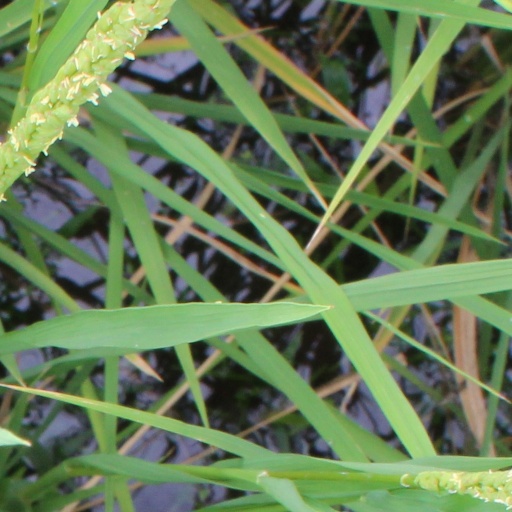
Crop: rice